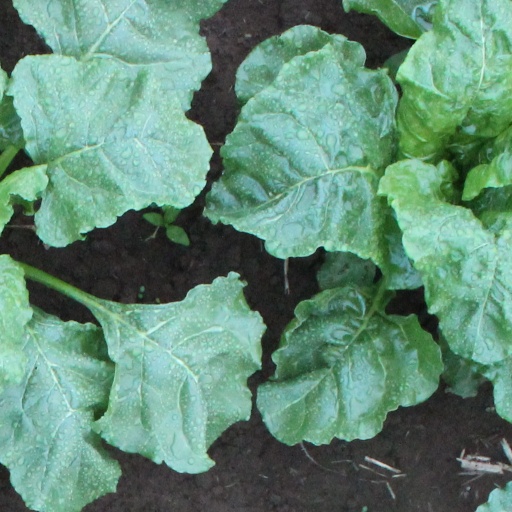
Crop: sugar beet